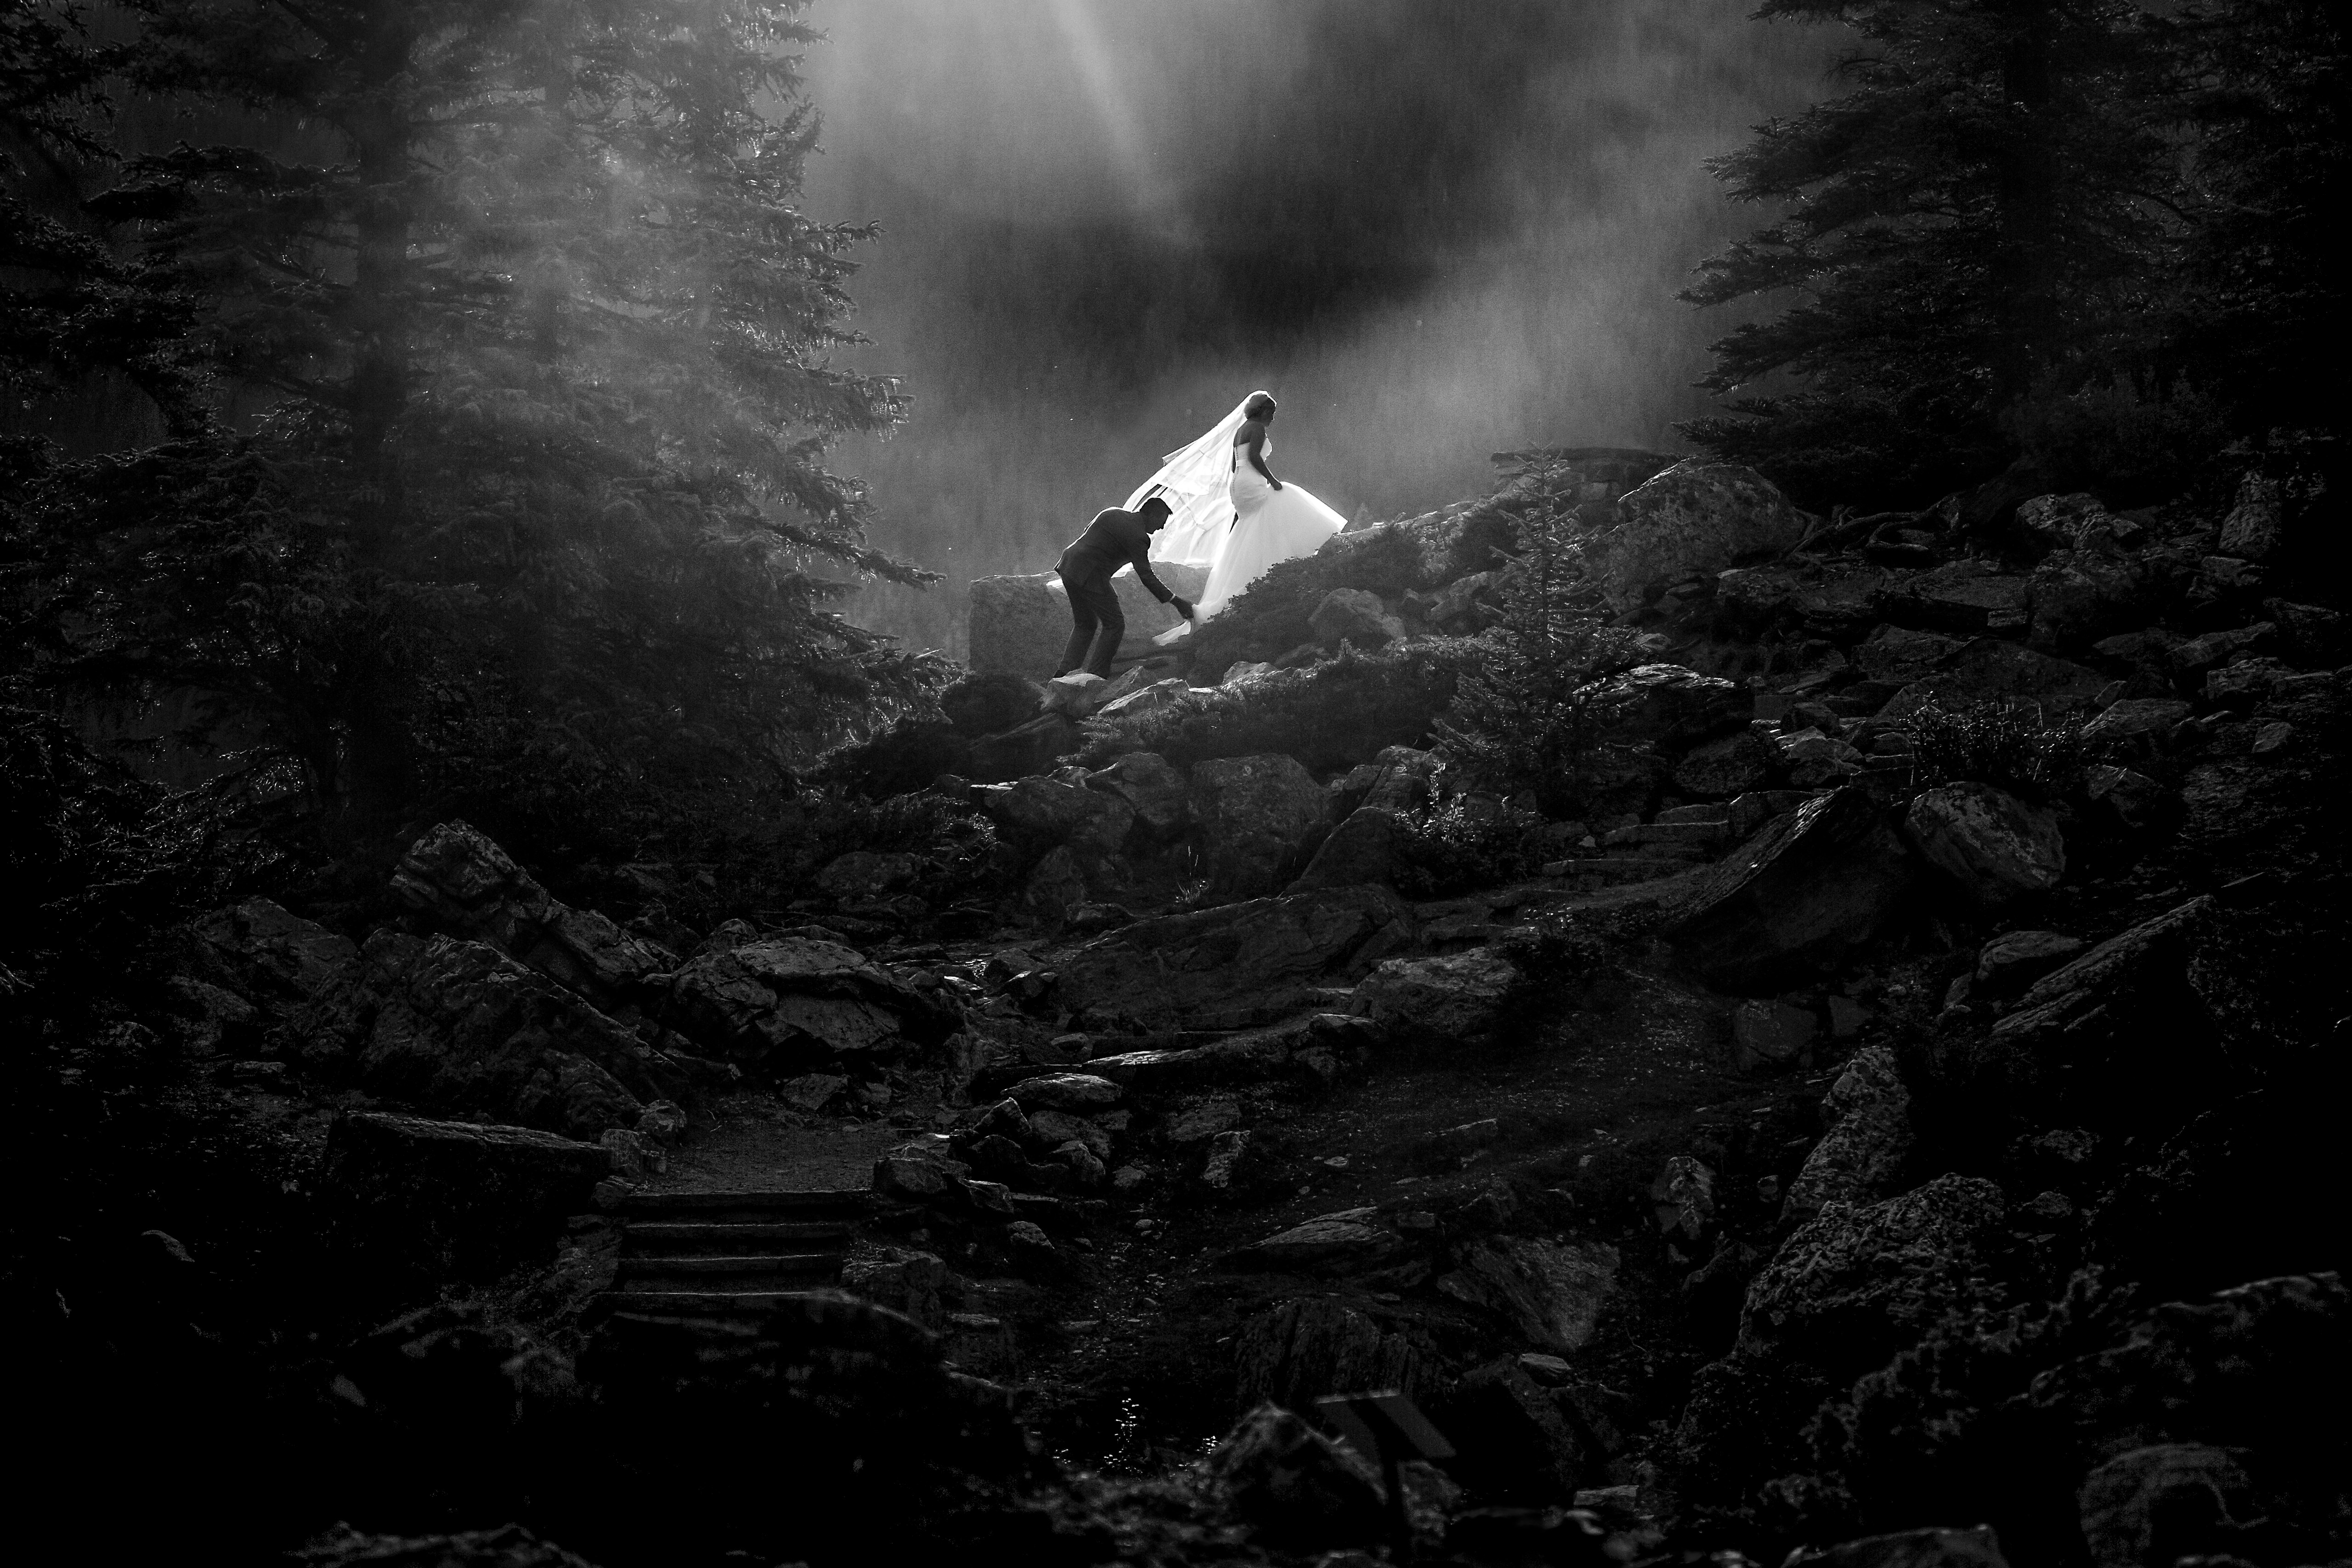
forest, light, black and white, night, sunlight, darkness, black, monochrome, moonlight, screenshot, monochrome photography, atmospheric phenomenon, computer wallpaper